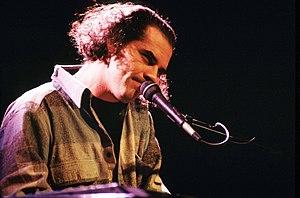
Francesco Baccini est un auteur-compositeur-interprète et acteur italien.